Paul Boutelle

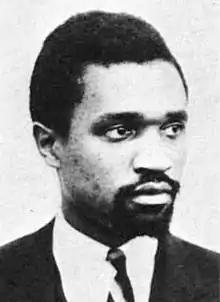
Boutelle while running for Vice President in 1968

Kwame Montsho Ajamu Somburu (born Paul Benjamin Boutelle; October 13, 1934 – May 3, 2016) was an activist, politician, black nationalist, and member of the Socialist Workers Party. In 1979, he changed his name to Kwame Montsho Ajamu Somburu.